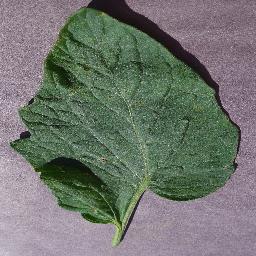
Label: Tomato___Target_Spot